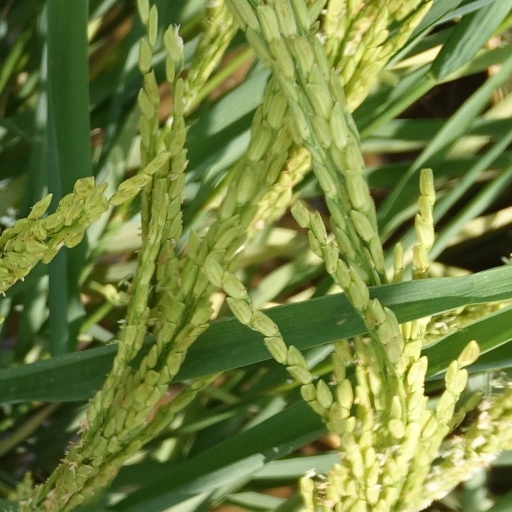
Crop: rice